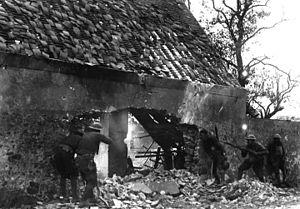
Villers-sur-Fère est une commune française située dans le département de l'Aisne, en région Hauts-de-France.